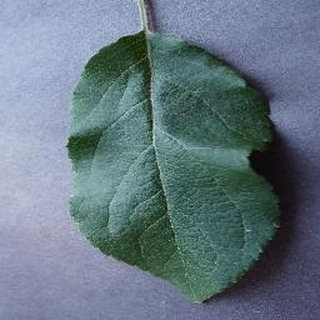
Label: healthy_apple